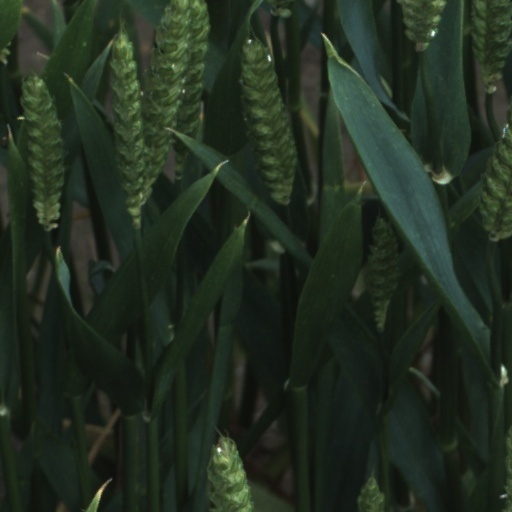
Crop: wheat